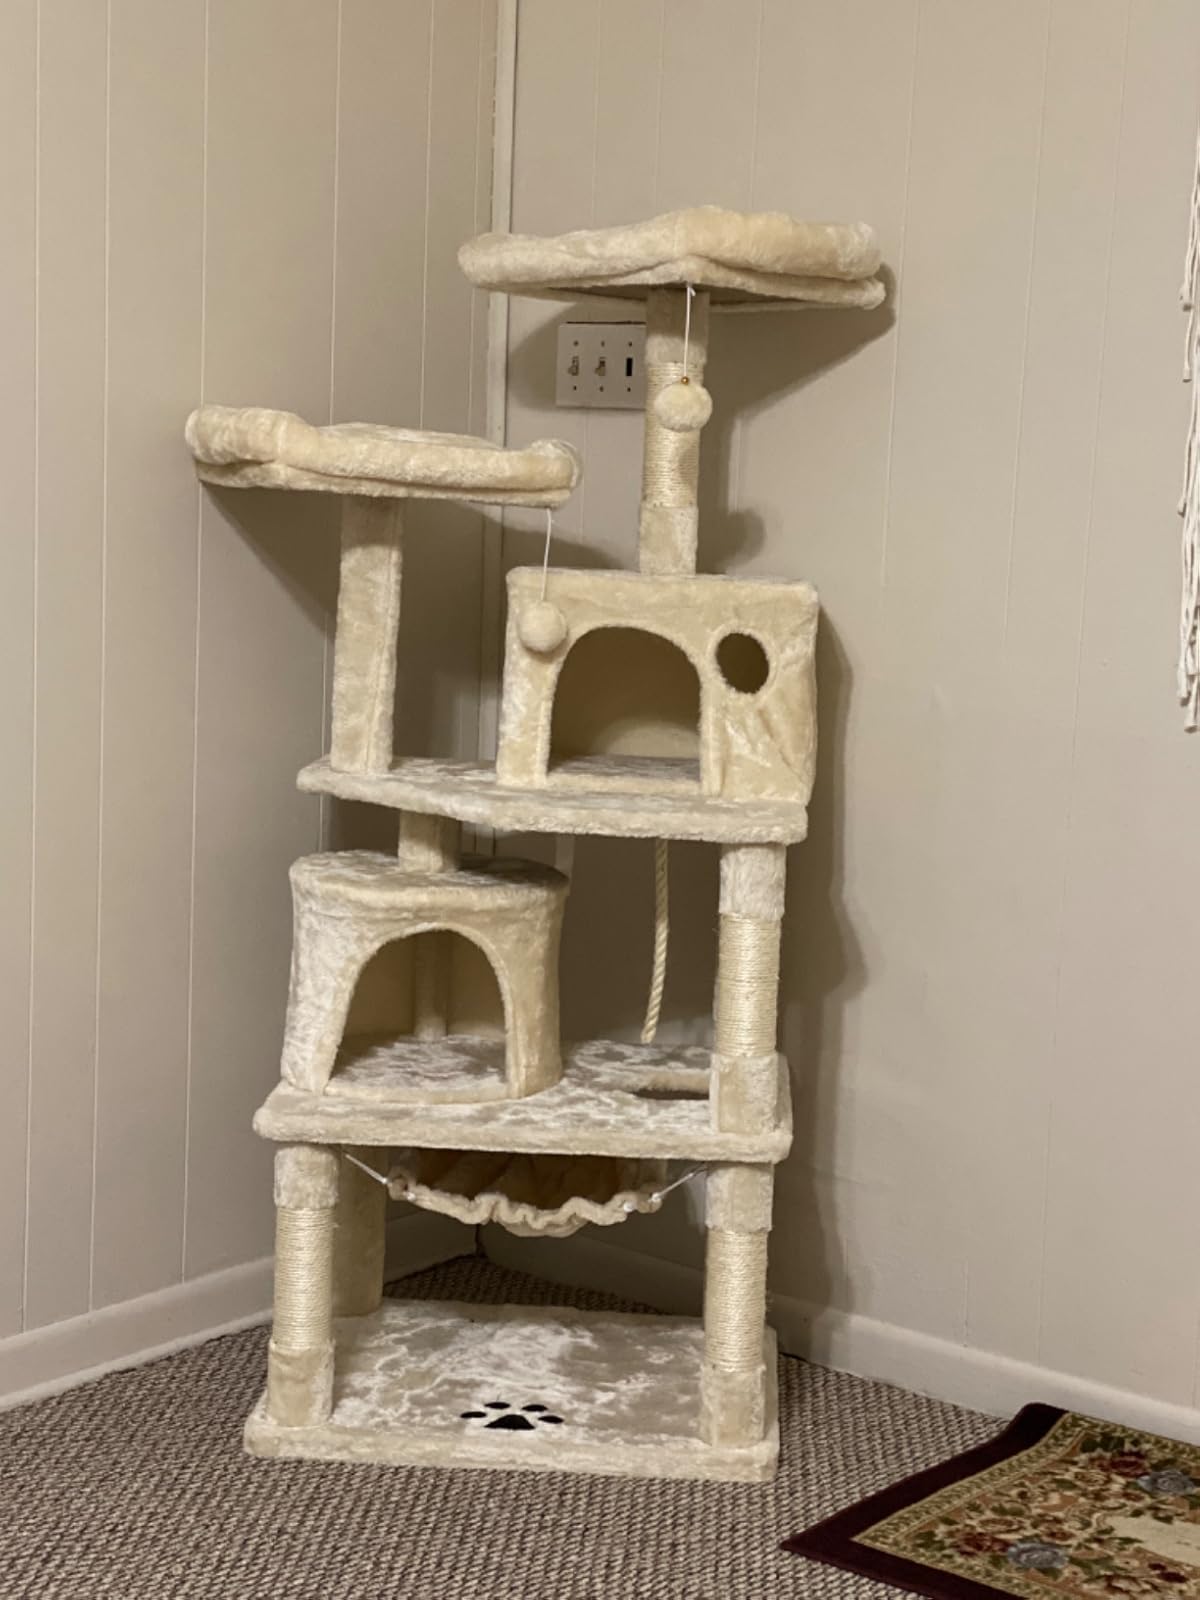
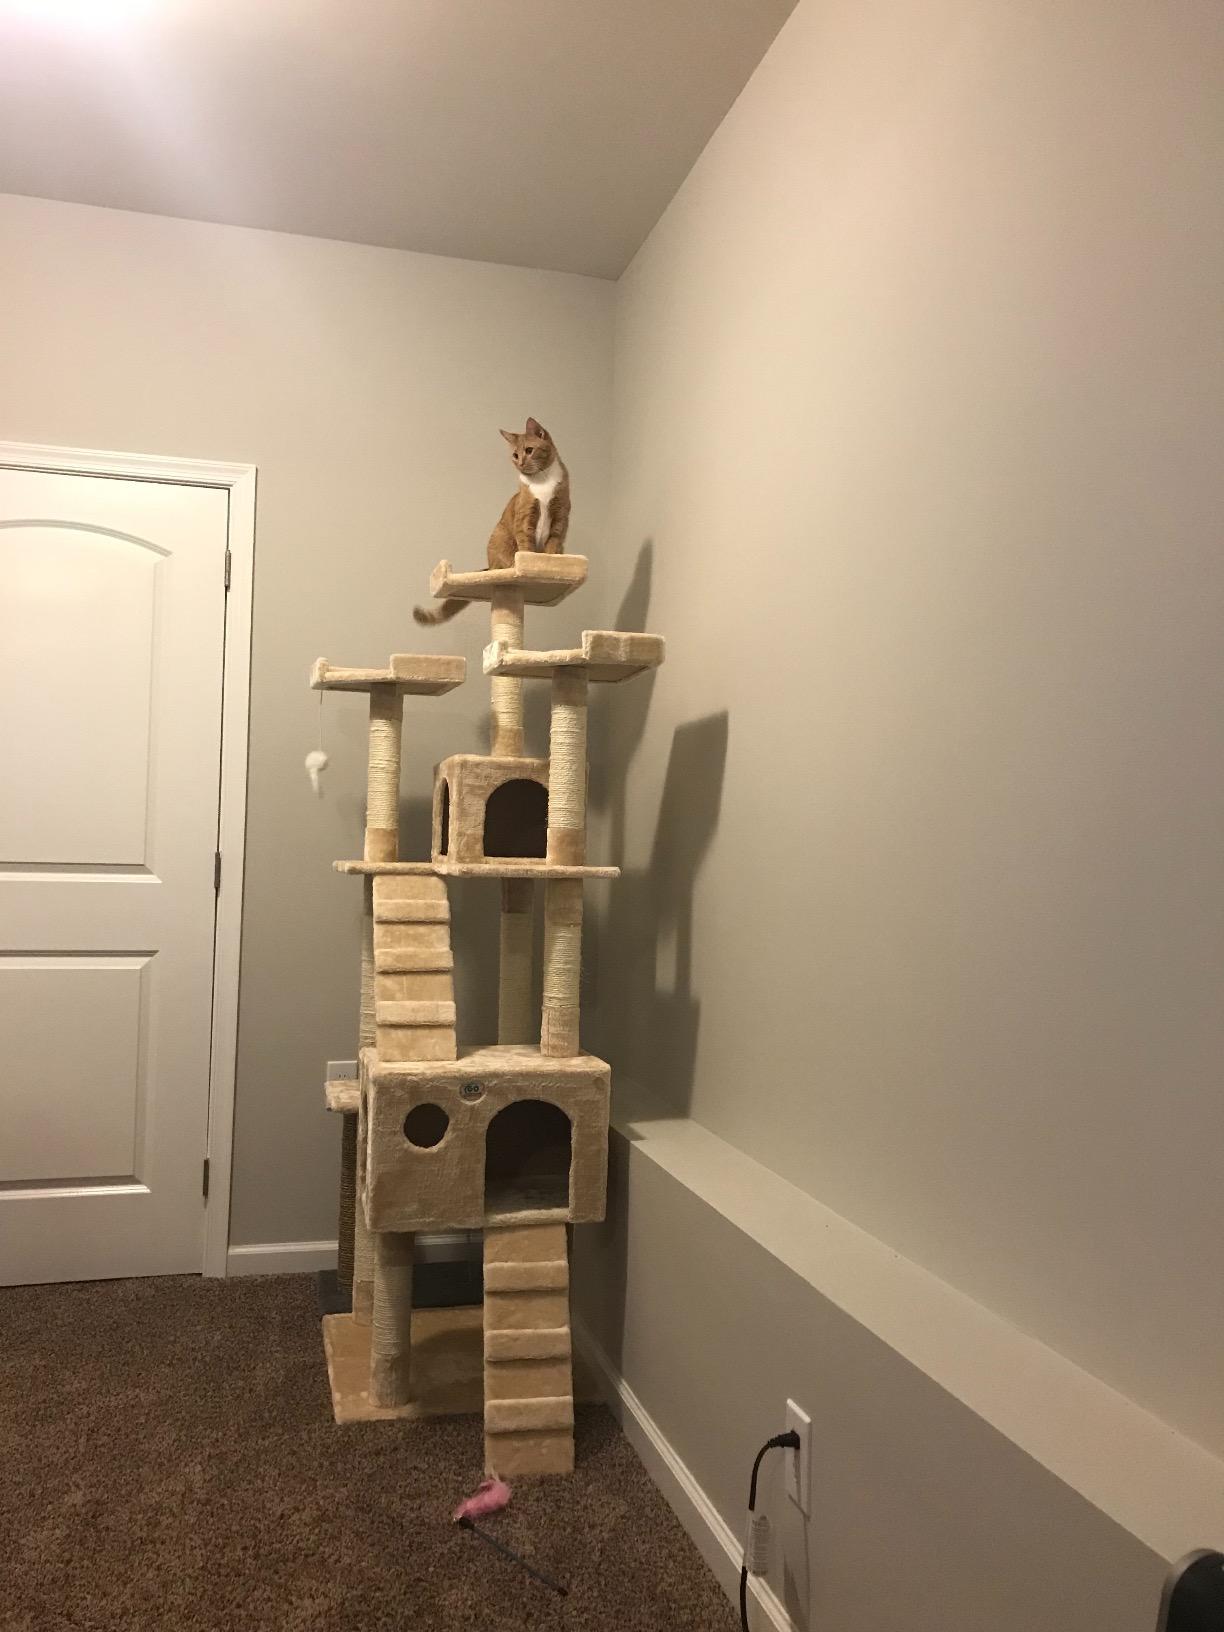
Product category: items_cat tree
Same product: no